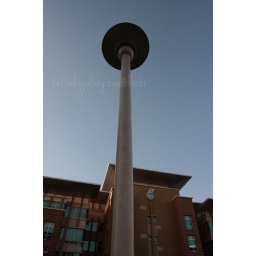
The street lamp that illuminates the field. Taken during a late afternoon within our grounds.